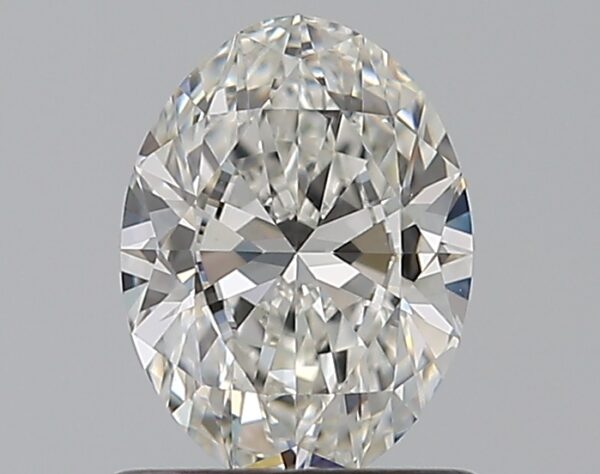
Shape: oval
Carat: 0.72
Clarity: VVS2
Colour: G
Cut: EX
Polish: EX
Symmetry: EX
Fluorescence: N
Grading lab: GIA
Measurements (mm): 6.95 x 5.17 x 3.11